Battle of Masan

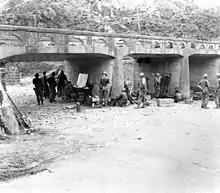
The 27th Infantry's command post beneath a bridge near Haman.

In the left center of the 25th Division line, Lieutenant Colonel Paul F. Roberts' 2nd Battalion, 24th Infantry, held the crest of the second ridge west of Haman, from the town. From Chungam-ni, in KPA territory, a secondary road led to Haman along the shoulders of low hills and across rice paddy ground, running east south of the main Chinju-Masan road. It came through Roberts' 2nd Battalion position in a pass west of Haman. Late in the afternoon of August 31, observers with G Company, 24th Infantry, noticed activity in front of their positions. They called in two air strikes that hit this area at dusk. US artillery sent a large concentration of fire into the area, but the effect of this fire was not known. All US units on the line were alerted for a possible KPA attack.